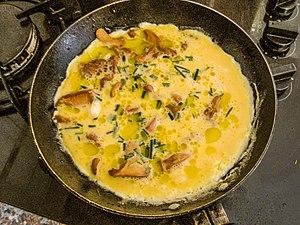
Cuisson d'une omelette aux girolles
L'omelette est un plat à base d'œufs. Elle est à la fois très simple et très rapide à réaliser, que ce soit au niveau de la préparation, des ingrédients ajoutés ou de la cuisson. Les goûts en la matière sont très variables ; certains l'aiment très cuite, d'autres l'apprécient à point, d'autres enfin l'exigent déliquescente, ou « baveuse ». Dans sa version la plus simple, il s'agit d'une préparation à base d'œufs battus, salée — parfois poivrée — puis cuite à la poêle.